Plague doctor costume

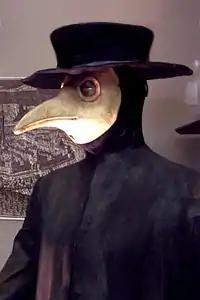
Plague doctor outfit from Germany (17th century)

The clothing worn by plague doctors was intended to protect them from airborne diseases during outbreaks of bubonic plague in Europe. It is often seen as a symbol of death and disease. Contrary to popular belief, no evidence suggests that the beak mask costume was worn during the Black Death or the Middle Ages. The costume started to appear in the 17th century when physicians studied and treated plague patients.